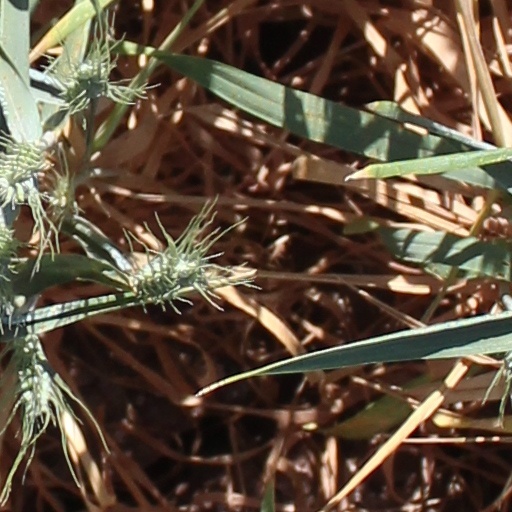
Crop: wheat